Perry Jones

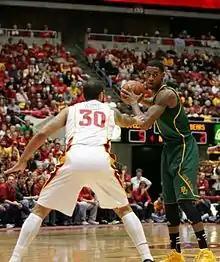

Jones had 11 points and eight rebounds in his Baylor debut. He averaged 13.9 points, 7.2 rebounds, and 1.2 assists per game during his freshman season at Baylor. Despite the hype around the Baylor basketball program coming into the season, the Bears finished with a record of 18–13 (7–9 Big 12) and failed to make the NCAA Tournament. However, Jones was still named to the All-Big 12 Second Team along with Kansas junior Markieff Morris, Texas freshman Tristan Thompson, Iowa State senior Diante Garrett, and Texas A&M sophomore Khris Middleton.